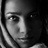
Emotion: neutral